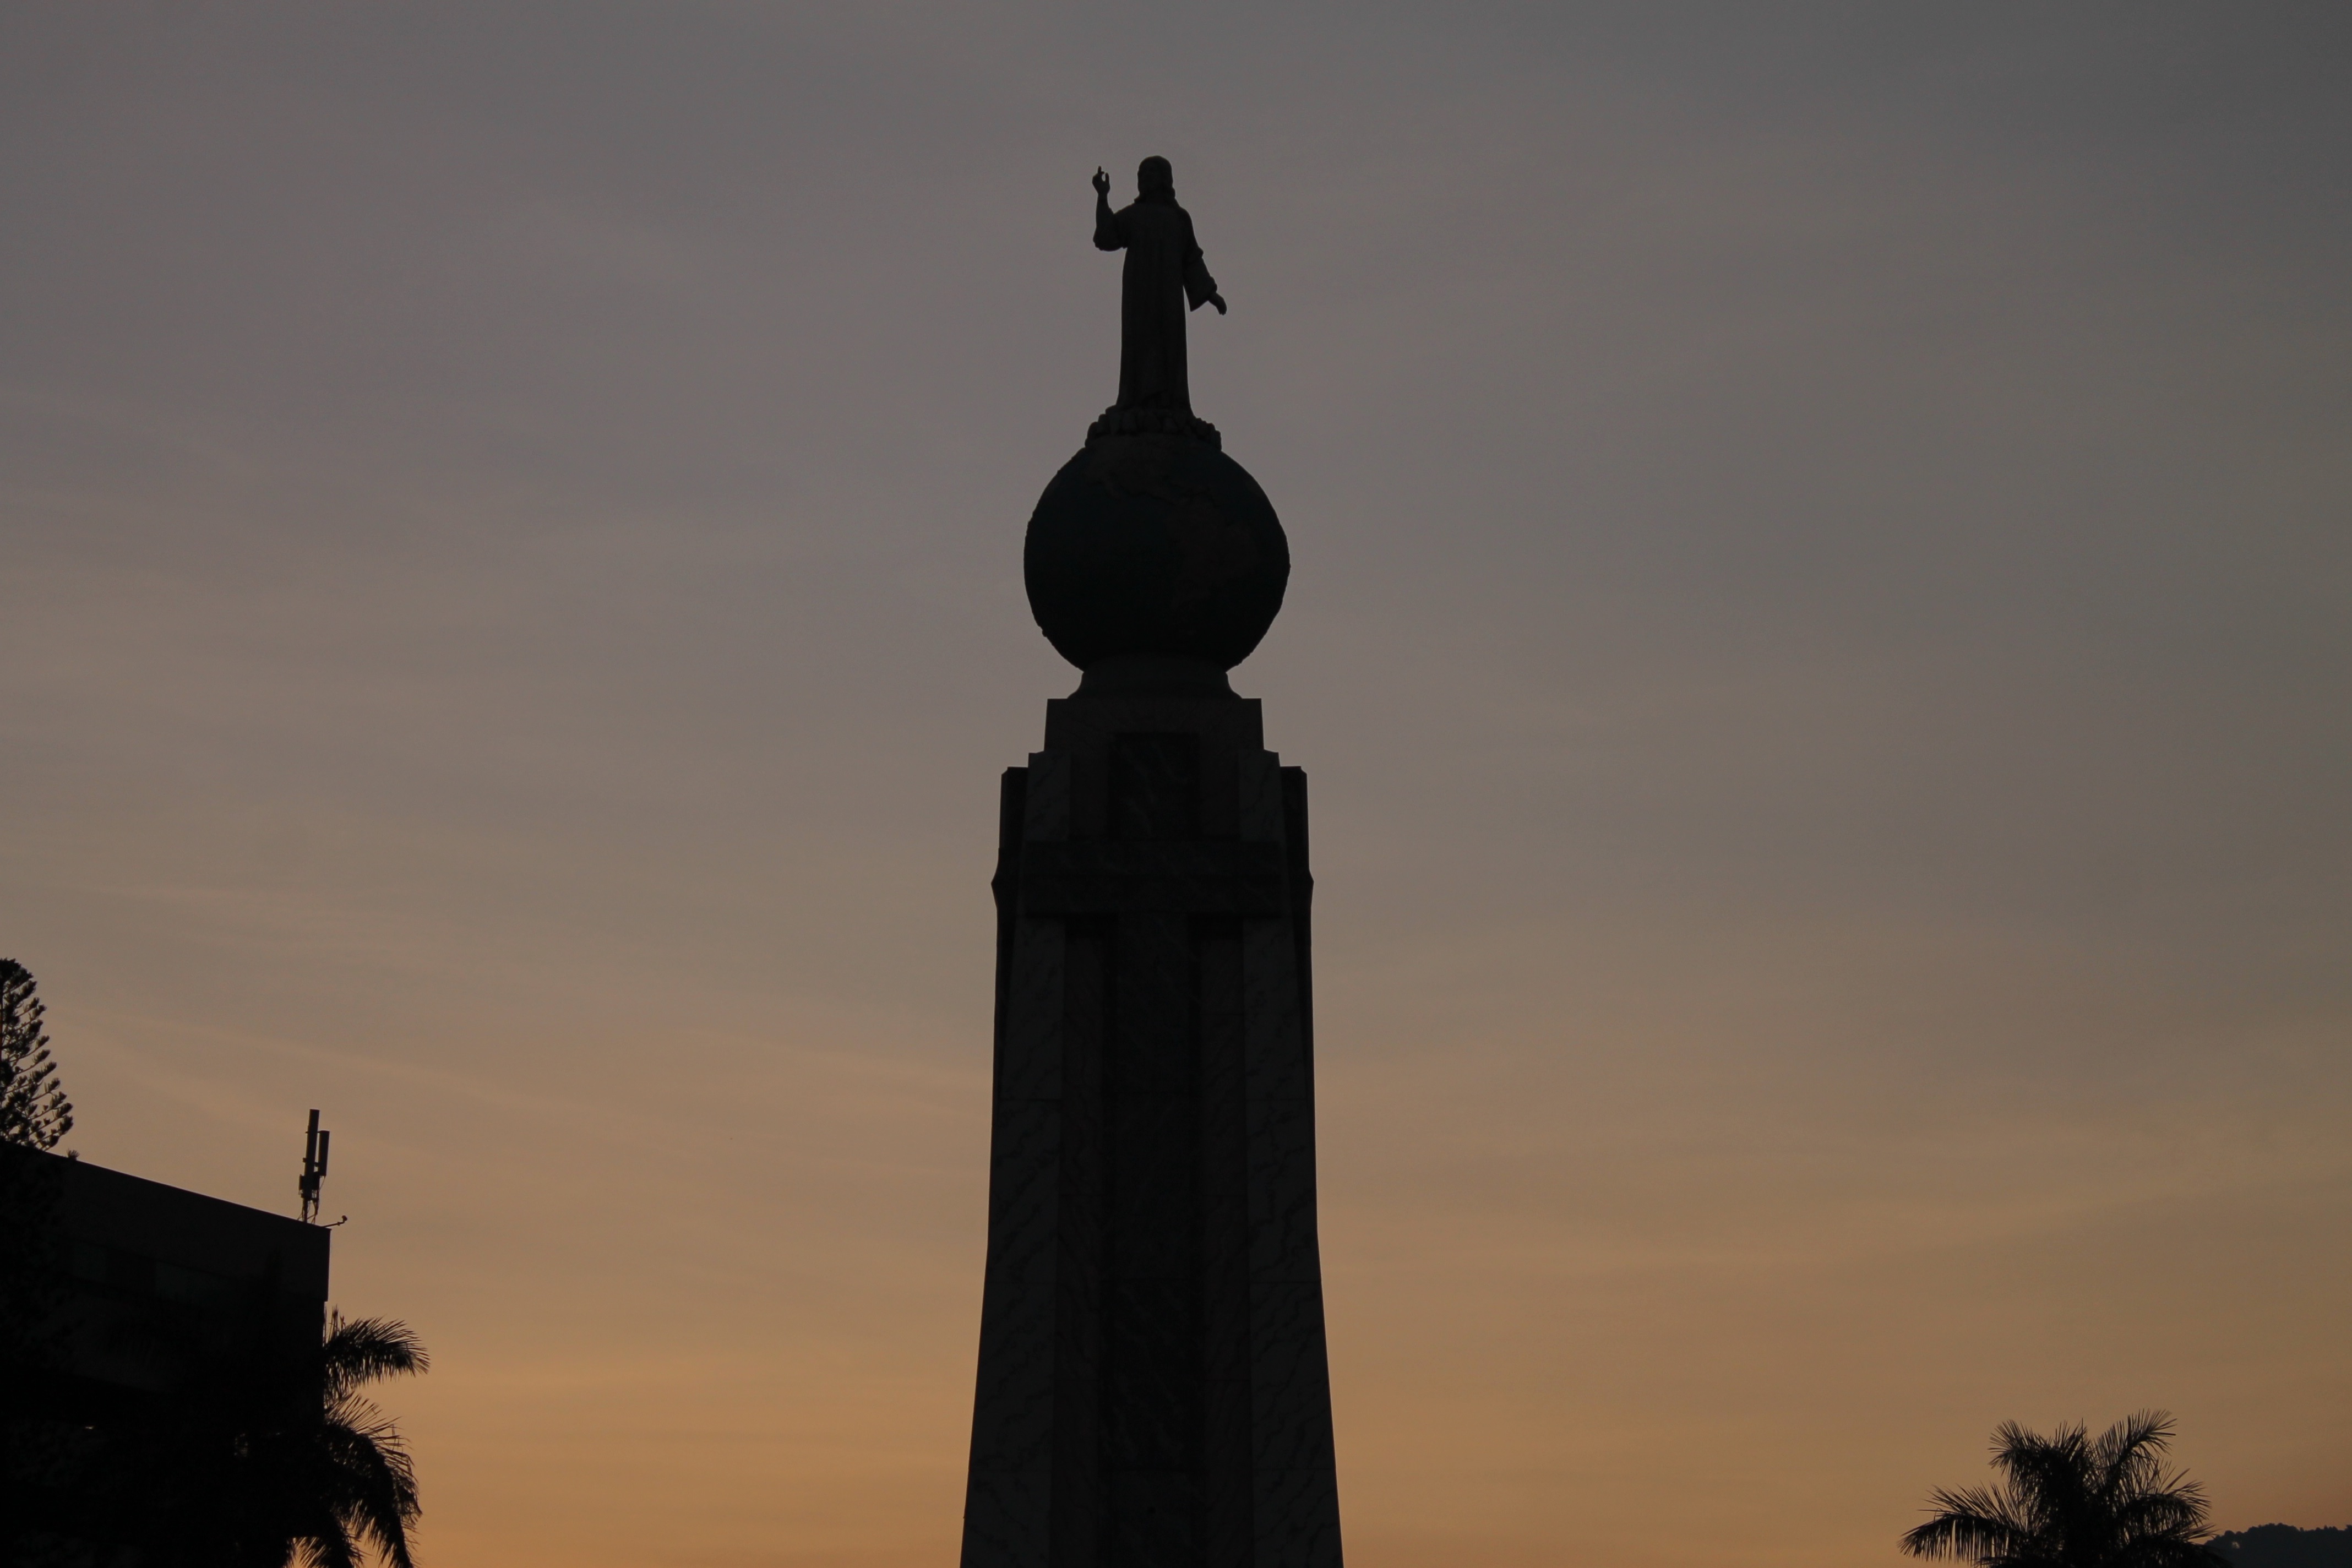
silhouette, sky, sunset, morning, dawn, monument, dusk, statue, evening, tower, symbol, landmark, cross, temple, spire, steeple